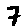
Label: 7